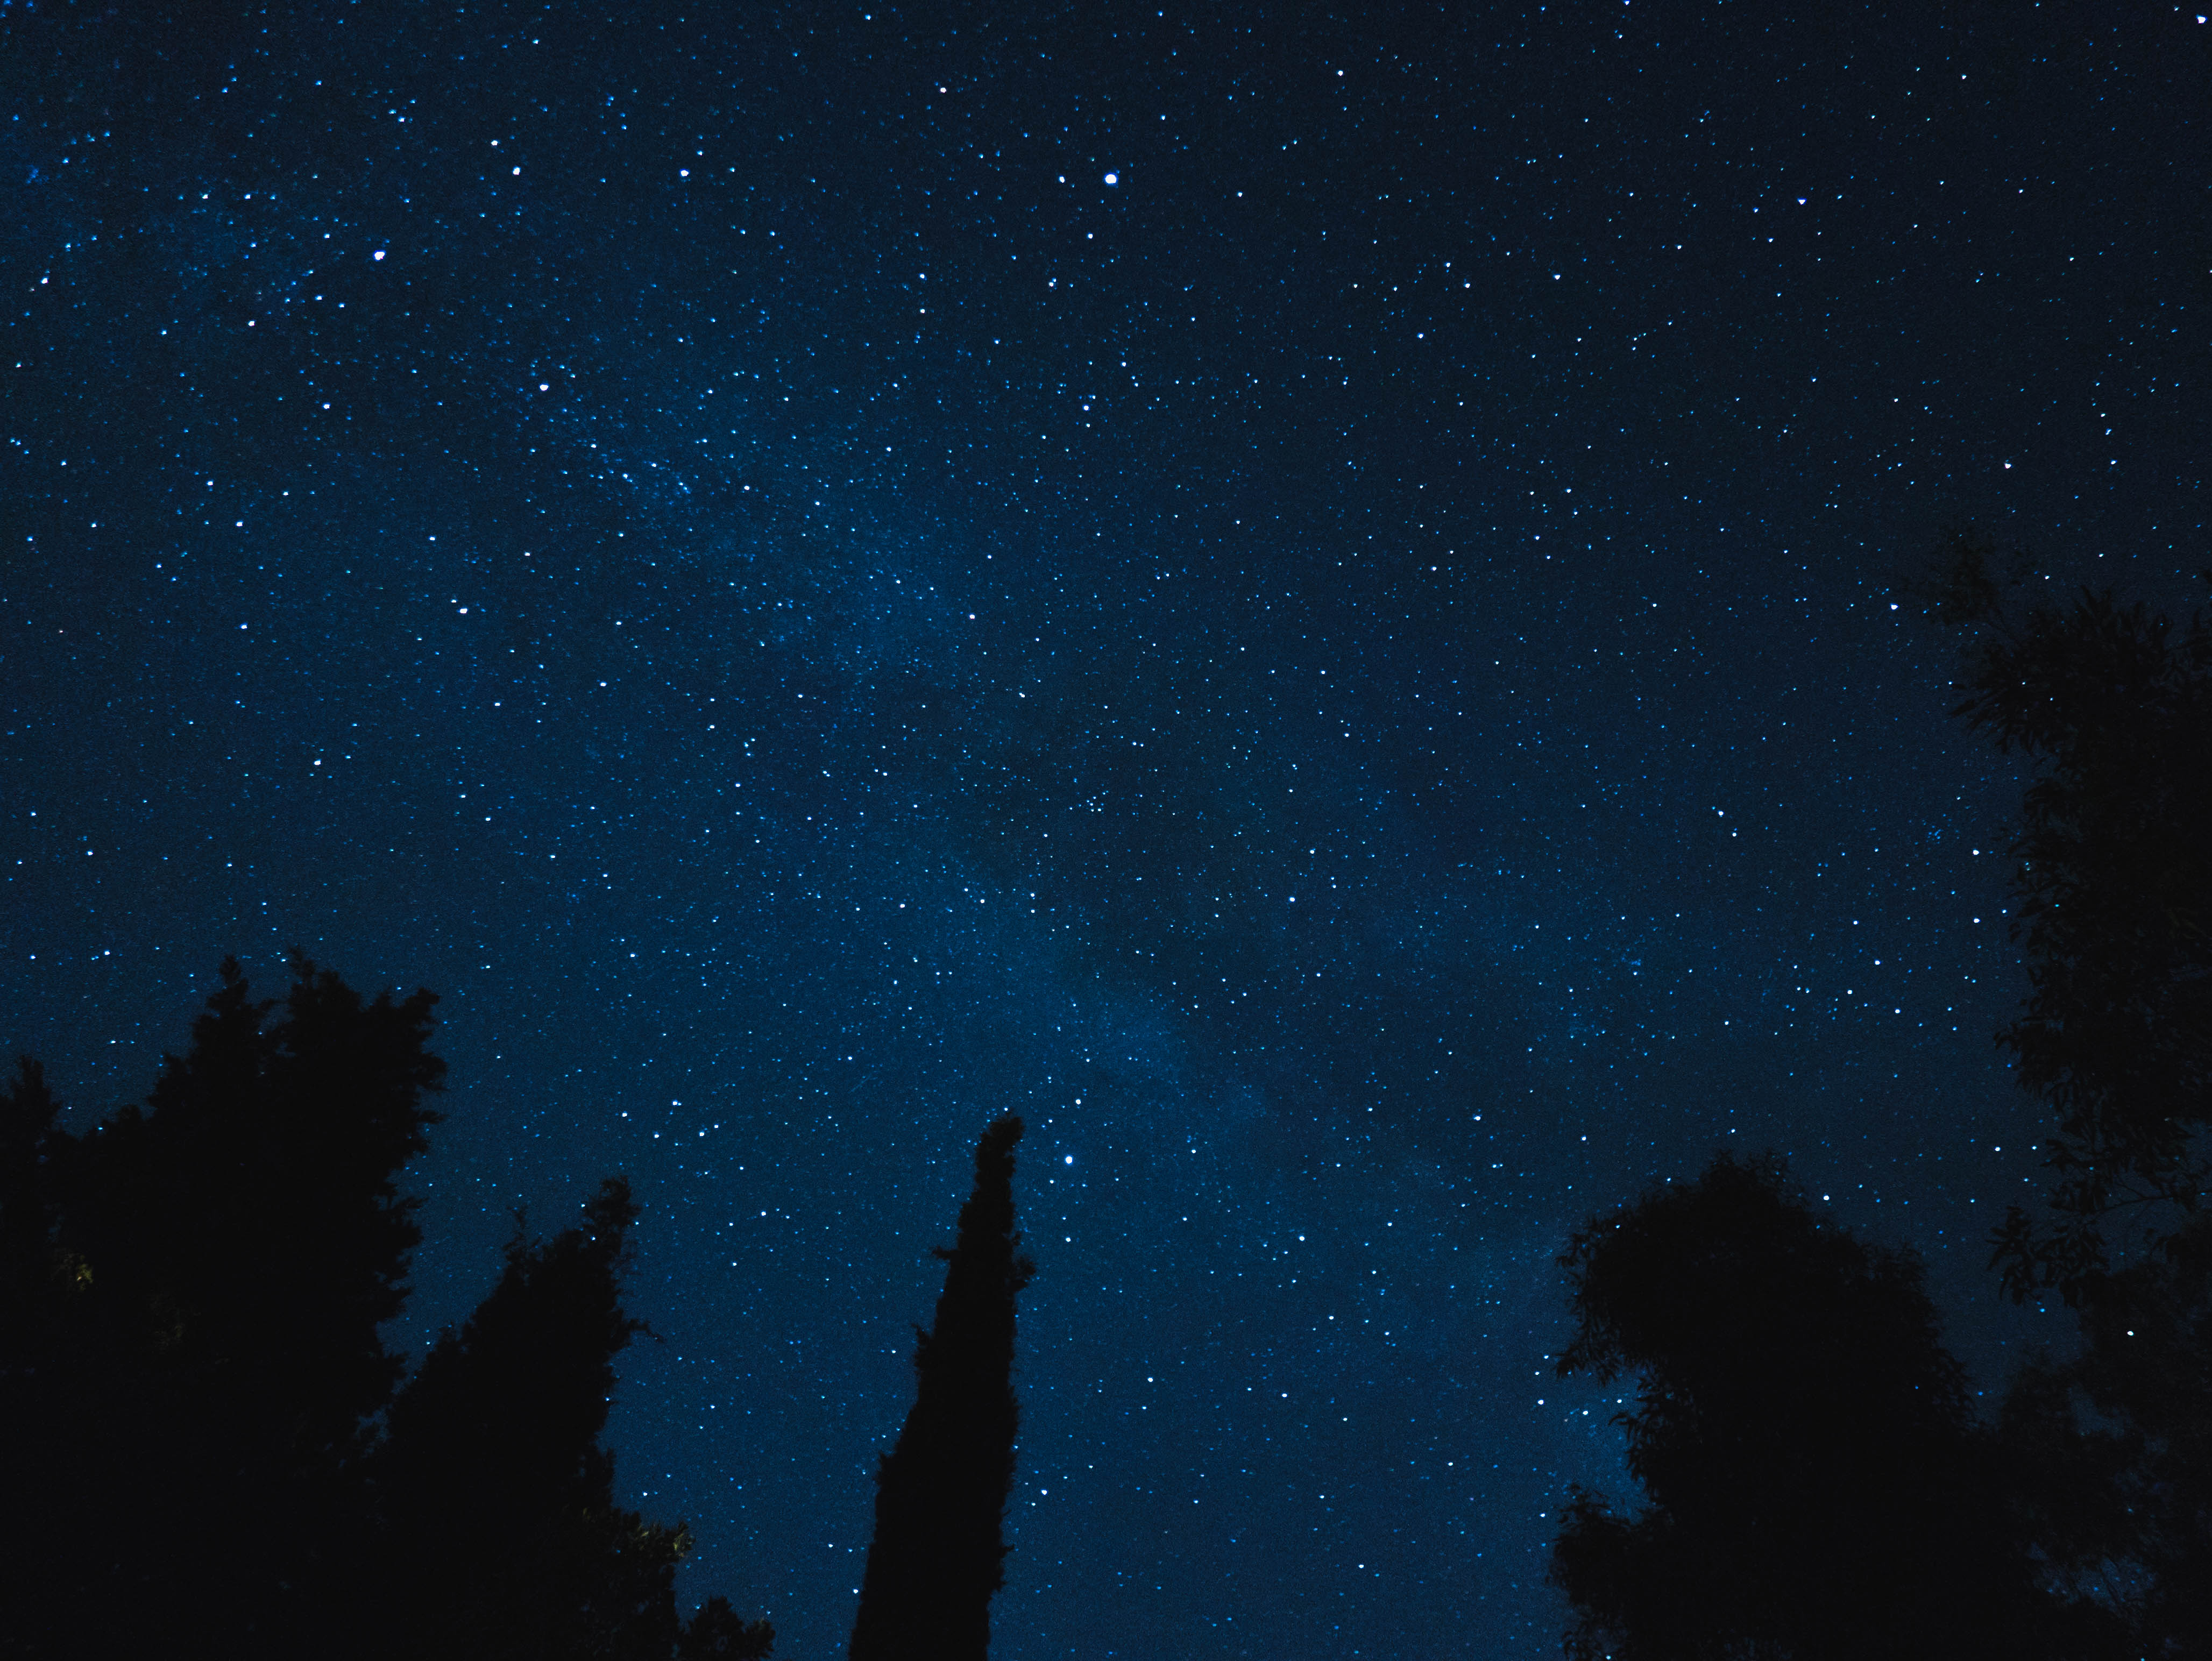
tree, silhouette, sky, night, star, atmosphere, space, darkness, moonlight, outer space, astronomy, midnight, screenshot, astronomical object